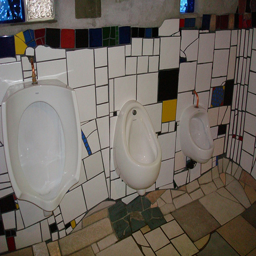
A bathroom area with three different sized and shaped urials on a mosaic wall.
The wall in the bathroom is tiled with broken tiles.
Three urinals mounted up against a bathroom wall.
A public restroom with focus on three urinals.
A couple of urinals in an oddly tiled bathroom